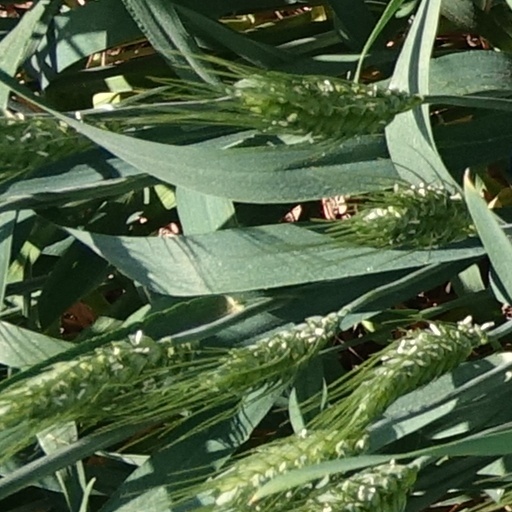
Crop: wheat